Mobile Suit Gundam: Crossfire

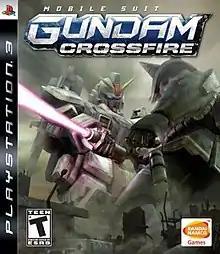

Mobile Suit Gundam: Crossfire, known in Japan and Europe as , is a PlayStation 3 launch title, published and developed by Namco Bandai Games, based on Sunrise's "Mobile Suit Gundam" franchise. It was released in Japan on November 11, 2006, and in North America on November 17, 2006, and in Europe on March 23, 2007.